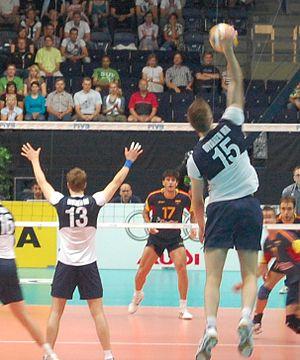
Matti Oivanen est un joueur finlandais de volley-ball né le 26 mai 1986 à Huittinen. Il mesure 1,99 m et joue central. Il est le frère jumeau de Mikko Oivanen, également joueur de volley-ball. Matti Oivanen a disputé son premier match en équipe de Finlande contre l'Allemagne à Tampere en 2005.